Scott Sutherland

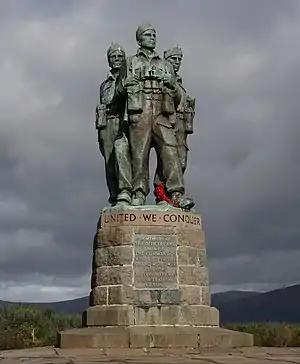
Bronze statue of three Second World War Commandos in the Scottish Highlands

Scott Sutherland (15 May 1910 – 10 October 1984) was a Scottish sculptor, best known for the Commando Memorial in Spean Bridge. He was Head of Sculpture at Duncan of Jordanstone College of Art